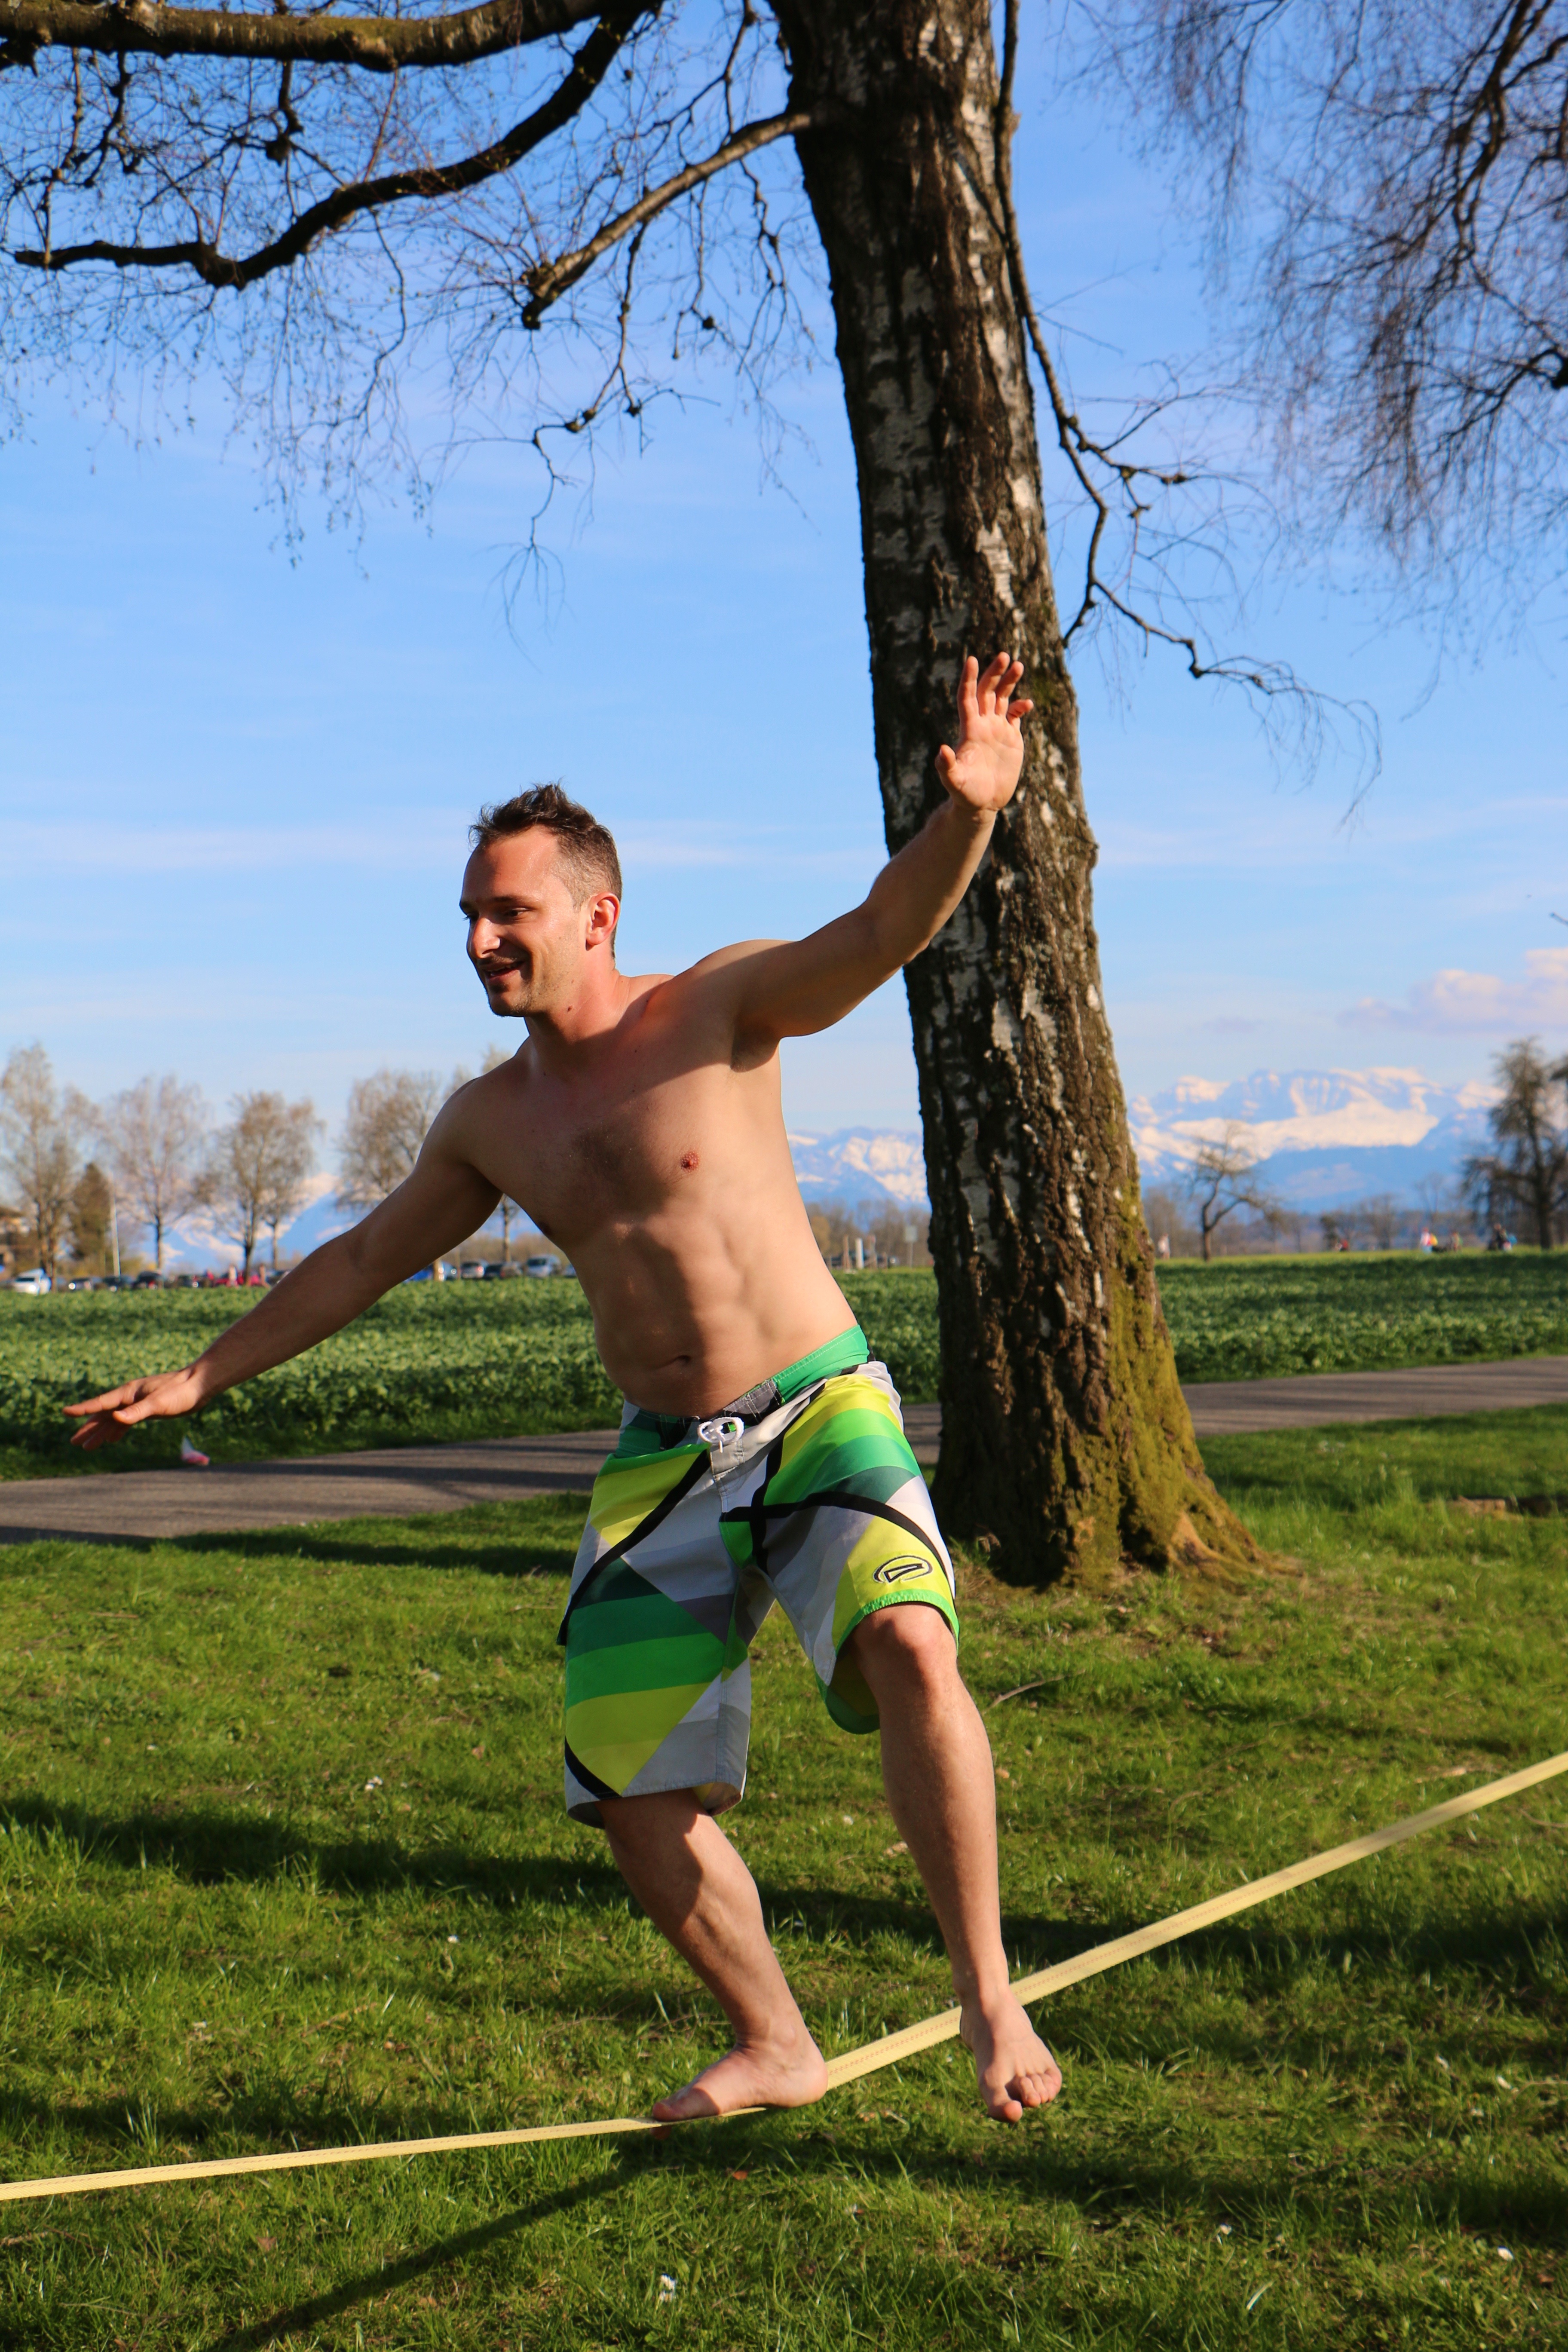
grass, person, sport, jumping, spring, green, balance, leisure, season, fun, physical exercise, human action, physical fitness, slackline